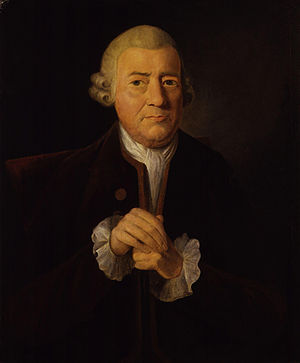
John Baskerville
Portræt af John Baskerville
John Baskerville var en engelsk typograf og bogtrykker, som skabte den elegante og klare skrifttype Baskerville, der er en af de mest benyttede.